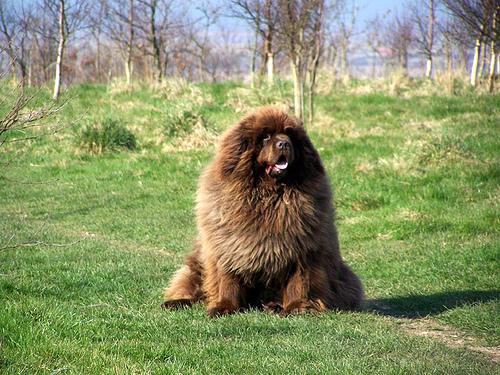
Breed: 215-n000031-Newfoundland